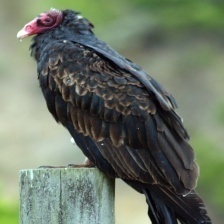
Species: TURKEY VULTURE
Scientific name: CATHARTES AURA
ImageNet parent category: vulture